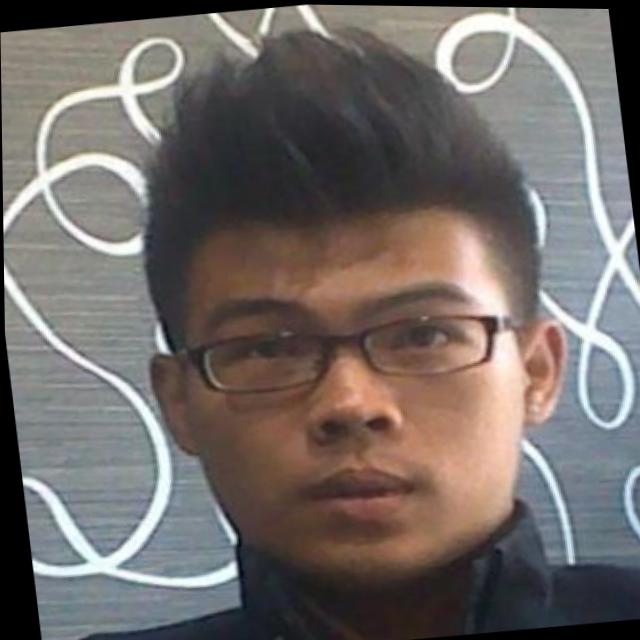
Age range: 13-20